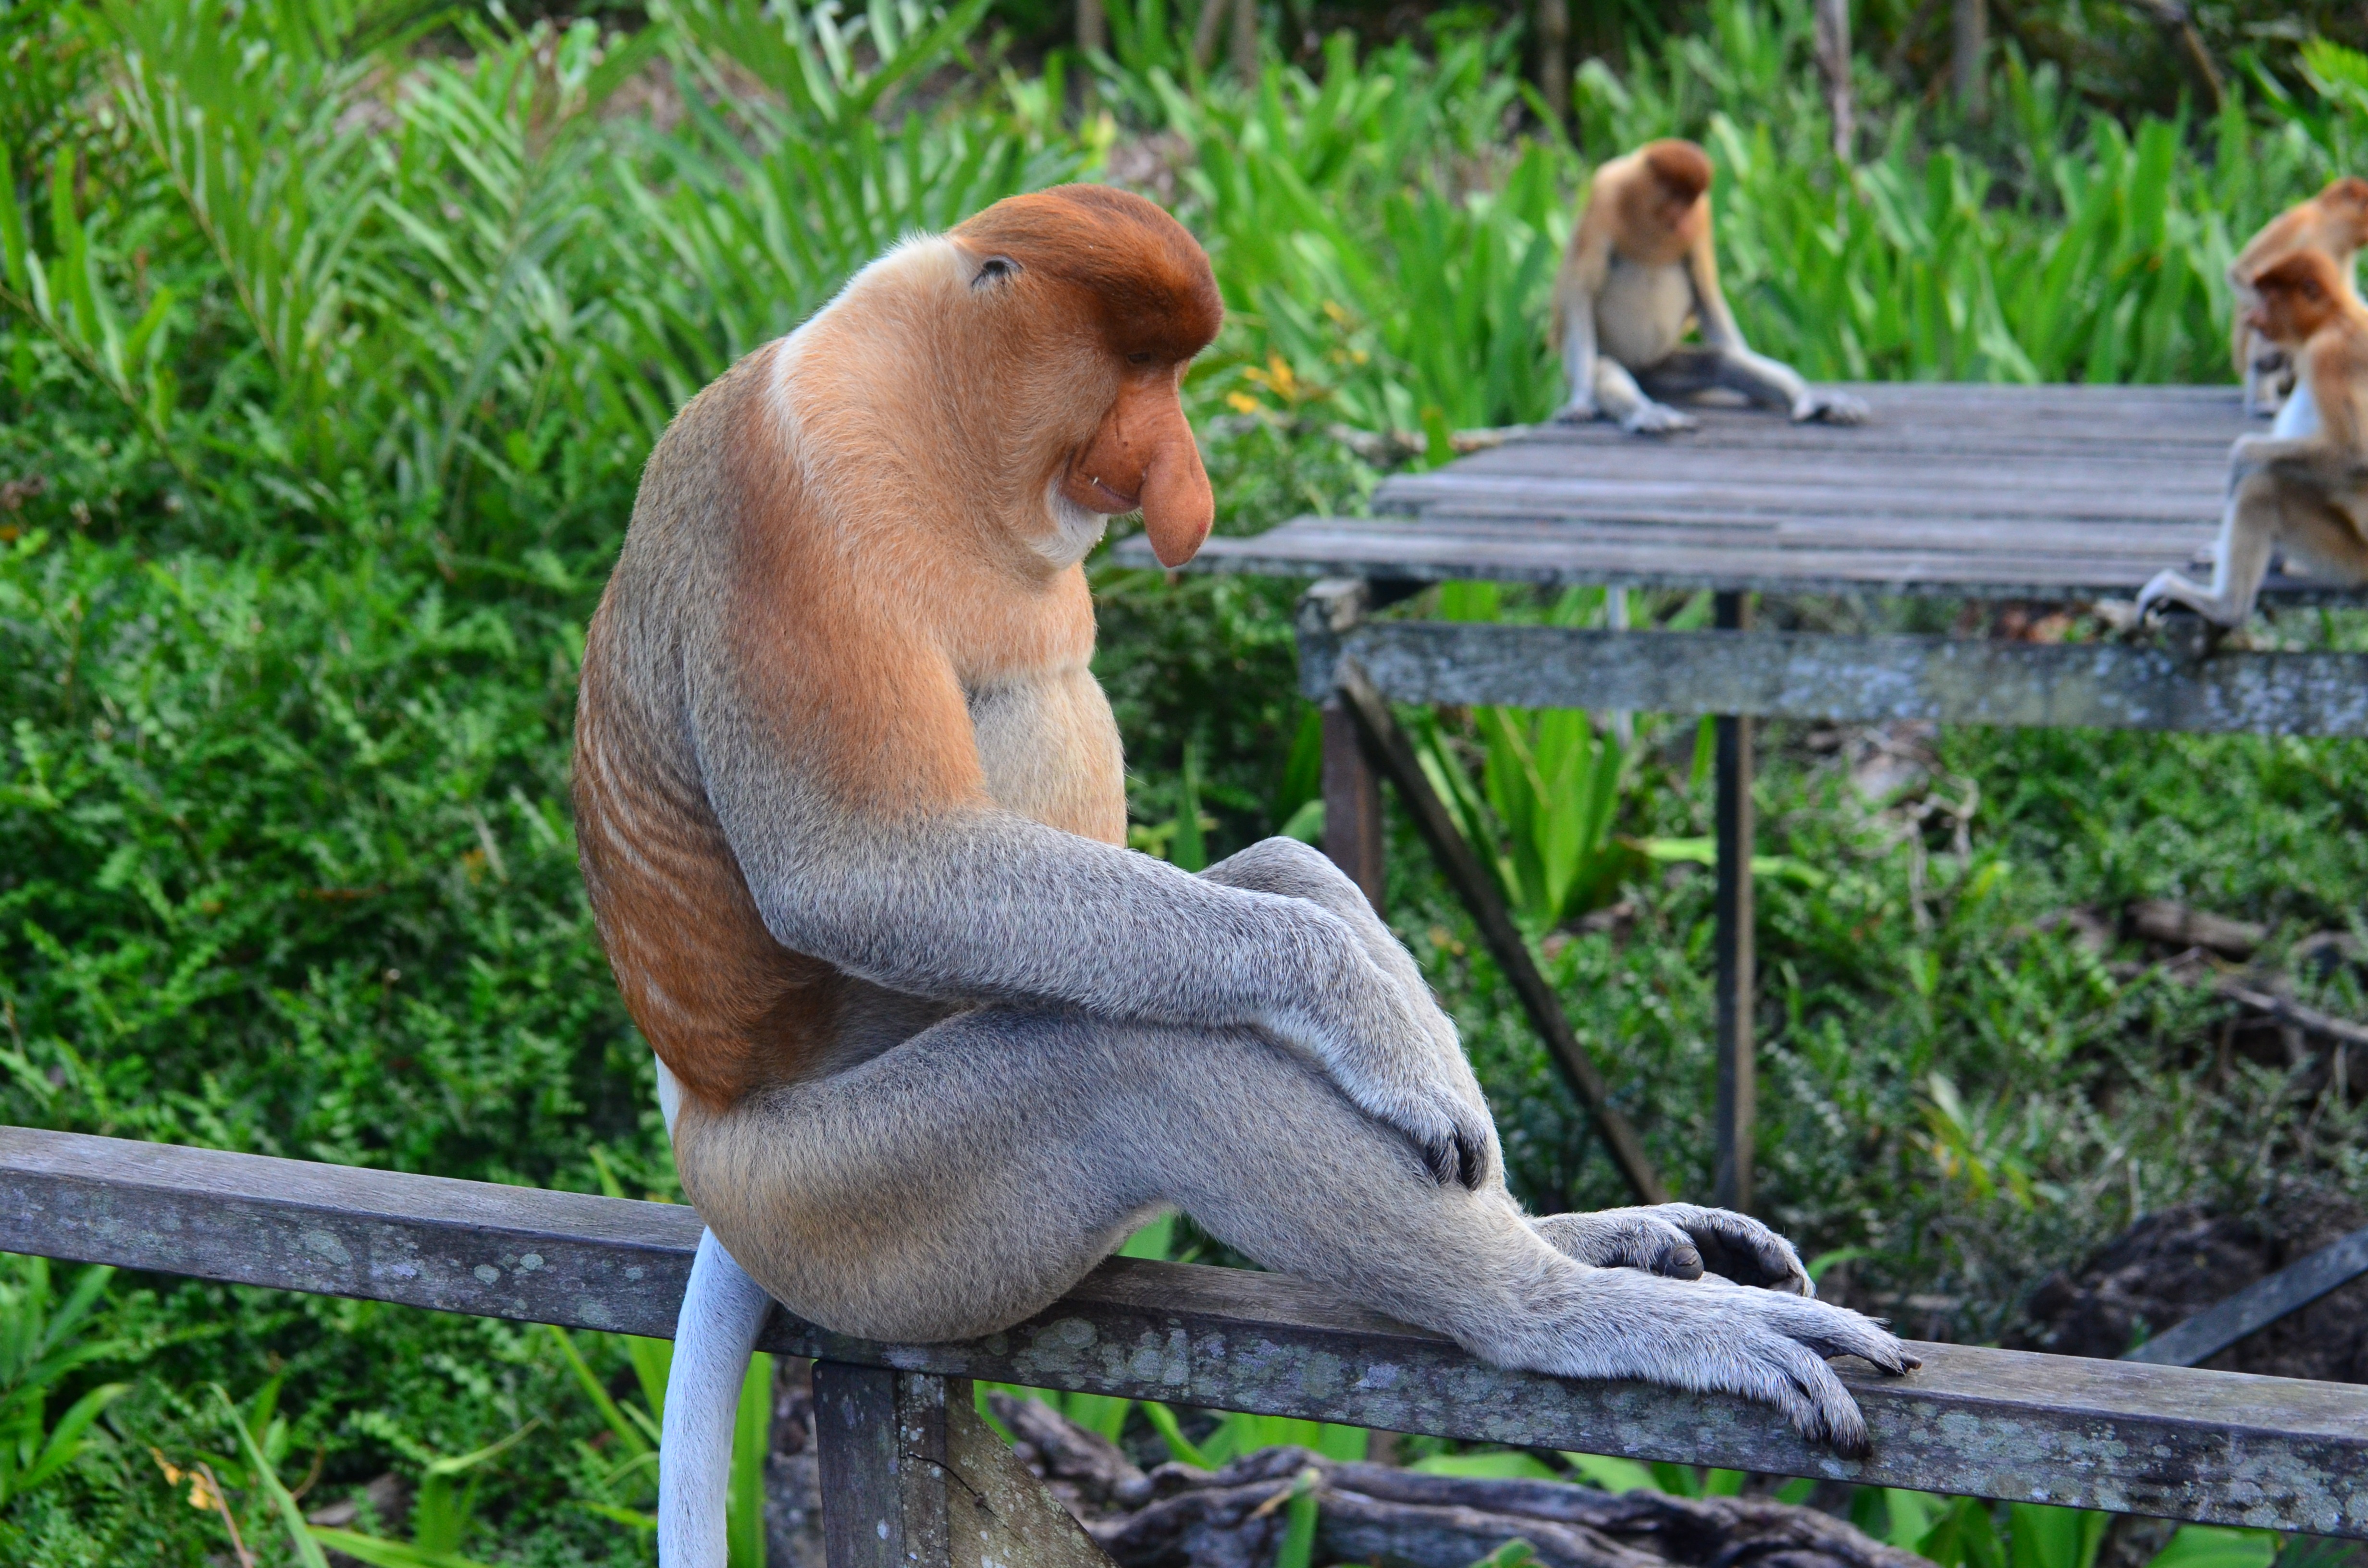
nature, animal, wildlife, zoo, jungle, mammal, monkey, fauna, primate, proboscis monkey, long nosed monkey